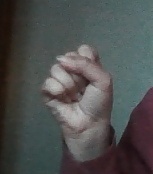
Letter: saad